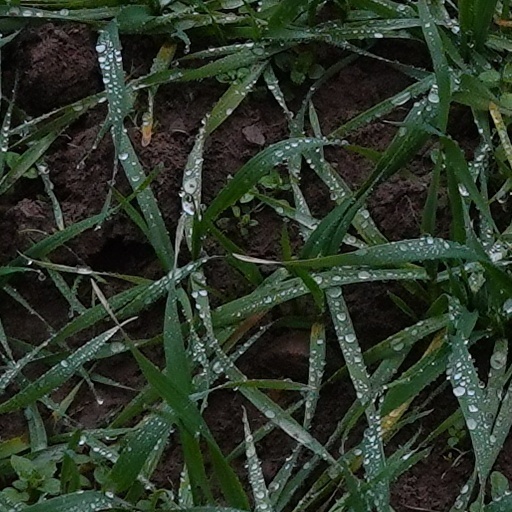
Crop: wheat